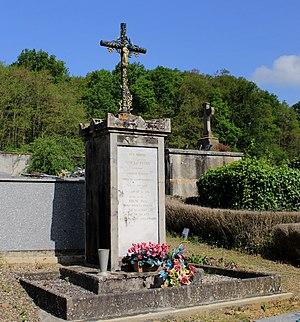
Monument aux morts de Sanous (Hautes-Pyrénées)
Les monuments aux morts de la guerre 1914-1918 peuvent être surmontés d'éléments symbolisant :
Sanous est une commune française située dans le département des Hautes-Pyrénées, en région Occitanie.